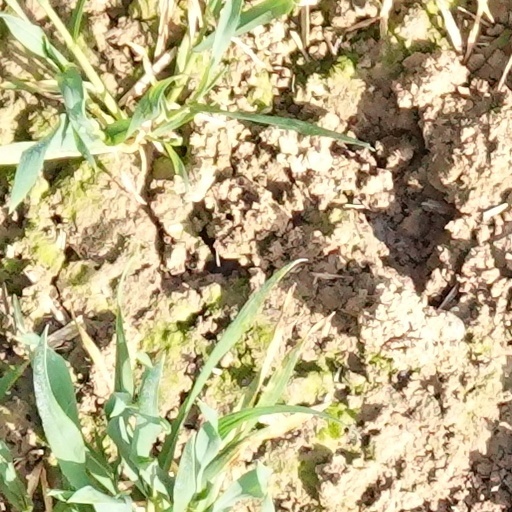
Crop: wheat